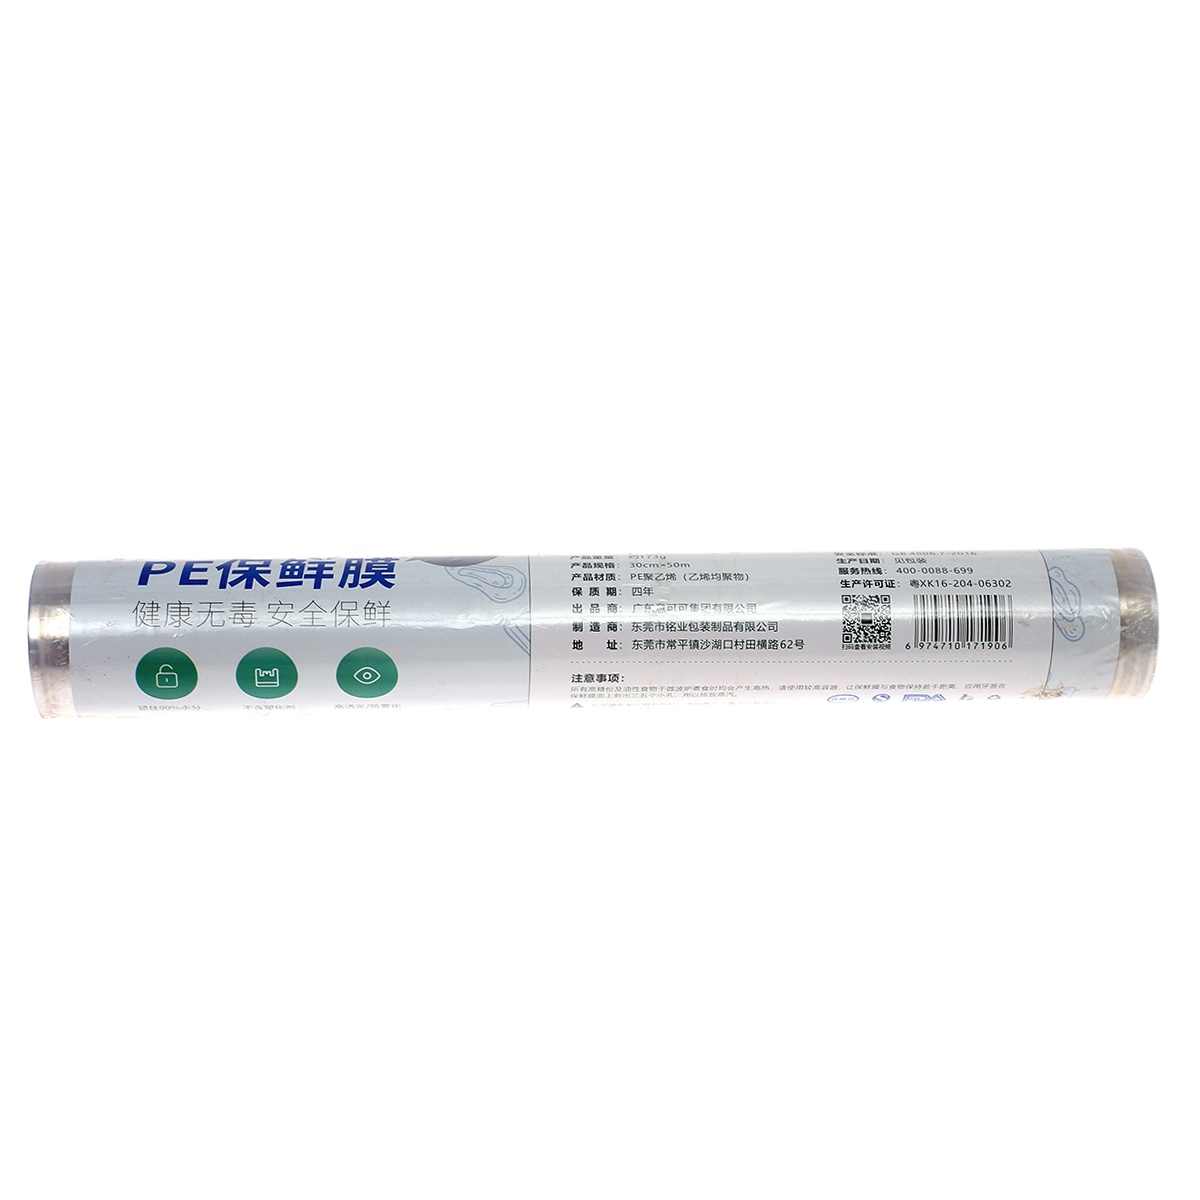
Baking Paper.E2238
Delivery time is 5-7 working days
Brand: Home
Category: Home & Garden > Kitchen & Dining > Cookware & Bakeware > Bakeware Accessories > Baking Mats & Liners > Baking Liners